Simo Heikkilä

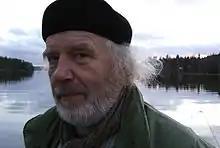
Simo Heikkilä

Simo Heikkilä (born May 2, 1943) is a Finnish designer and interior architect. He is known as a designer, teacher and collaborator with a concern for dying craft skills. Heikkilä established his own studio in 1971. He began his career designing shops and exhibitions for Marimekko and then moved into designing furniture. Heikkilä has acted as the Director of Aalto University's Wood Studio and is an honorary fellow of Aalto University.